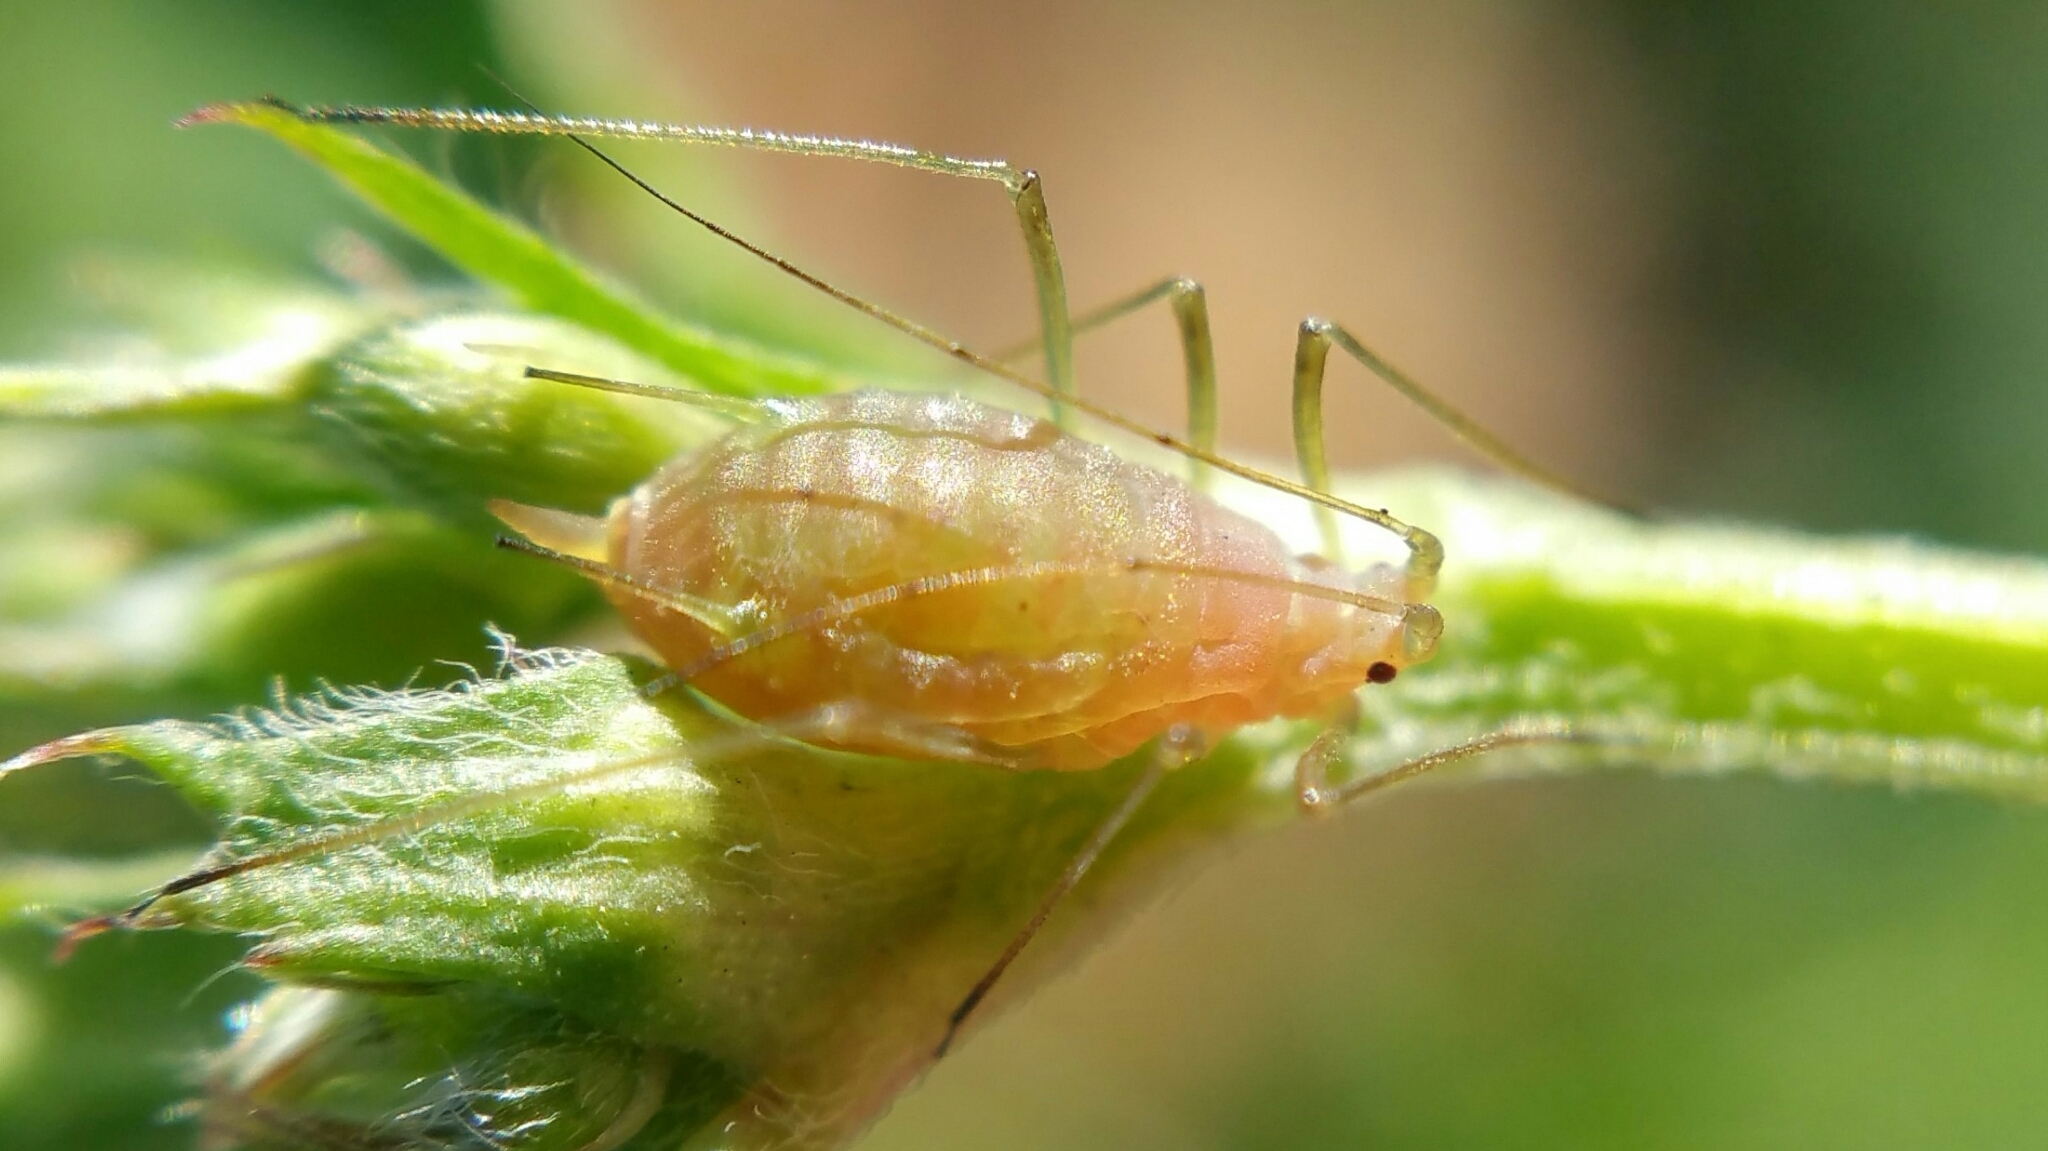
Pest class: pea_aphid